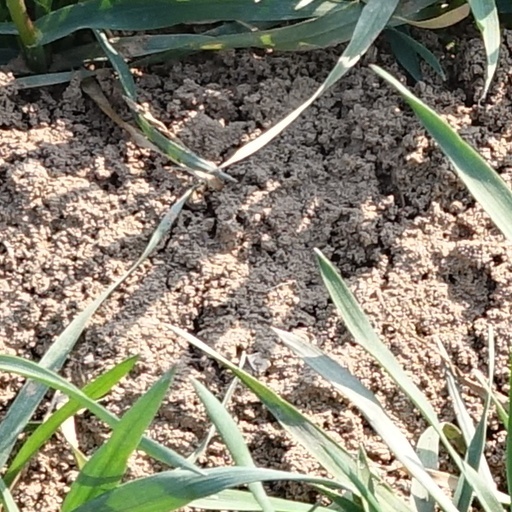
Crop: wheat